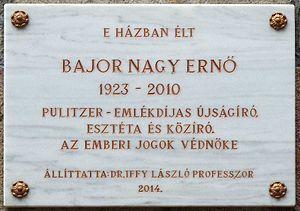
Plaque commémorative à M. Ernő Bajor Nagy (1923–2010) journalist, esthète et publiciste hongrois, apposée sur le mur de son ancien domicile. (25, rue Pozsonyi, Budapest, 13e arr.) Magyar: Bajor Nagy Ernő (1923–2010) újságíró, esztéta és közíró emléktáblája egykori lakóháza falán. (Budapest XIII. ker., Pozsonyi út 25.)